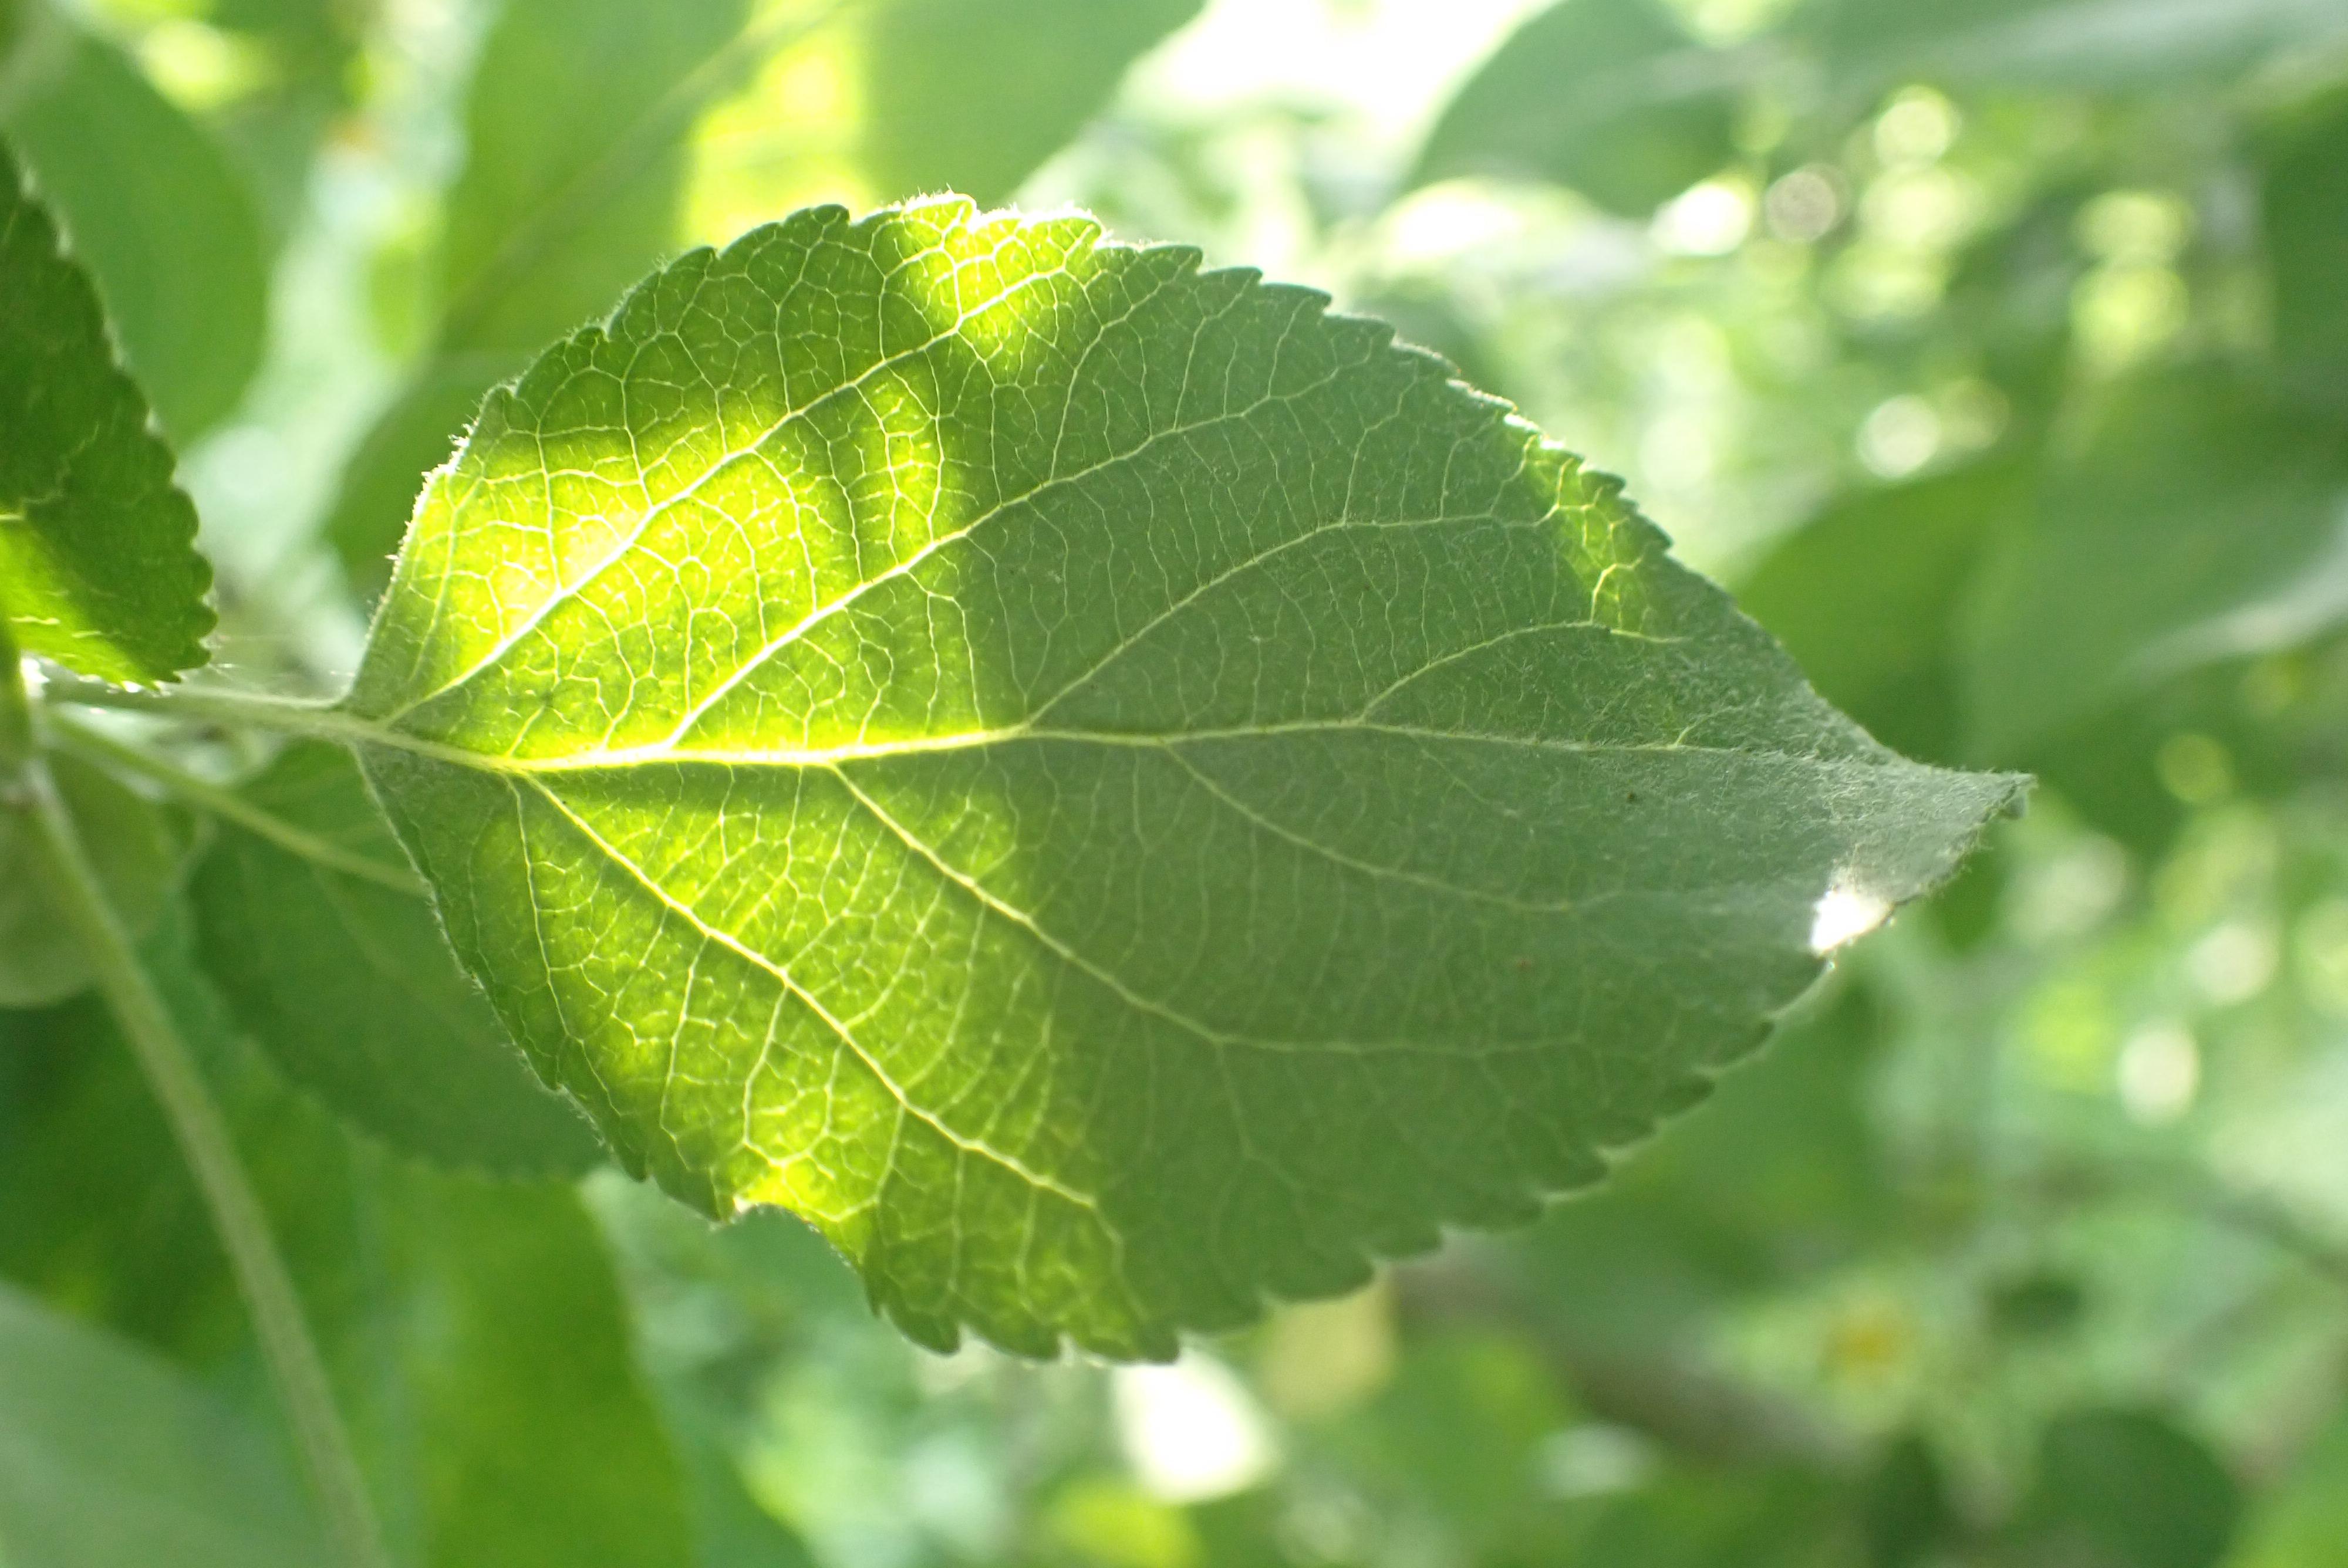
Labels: healthy